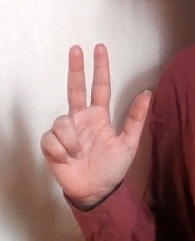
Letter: al